Snake Valley Astronomical Association

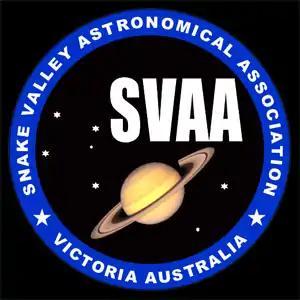
The Emblem of the SVAA

The Snake Valley Astronomical Association (SVAA) is an amateur astronomy club based in Snake Valley, Victoria, Australia. Established in 2005, membership of the SVAA is open to people with an interest in any form of astronomy. As of June 2011 the SVAA has around 30 members.